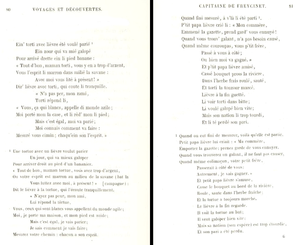
Arthur Mangin, Voyages et Découvertes outre-mer au XIXe siècle, 1863 ː Louis Henri de Saulces de Freycinet à Port-Louis.
En linguistique, un créole est une langue qui est devenue native dans une société, mais qui descend à l'origine d'un pidgin. Un créole est une « langue » aussi complexe et aussi riche que n’importe quelle autre langue native. Par contre, un pidgin est une langue simplifiée, pauvre et relativement instable qui sert à faciliter la communication entre des populations différentes. Le pidgin se transforme en créole à partir du moment où il est parlé de manière native et permanente par une population. C'est cet usage permanent qui enrichit et complexifie les langues créoles.